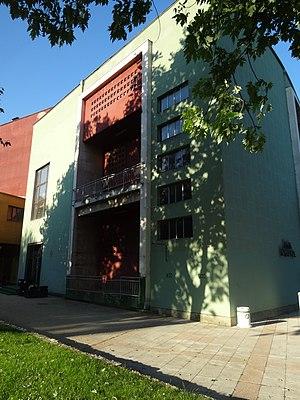
Le bâtiment de la Maison de la culture de Valjevo se trouve à Valjevo, dans le district de Kolubara en Serbie. Il est inscrit sur la liste des monuments culturels protégés de la République de Serbie.